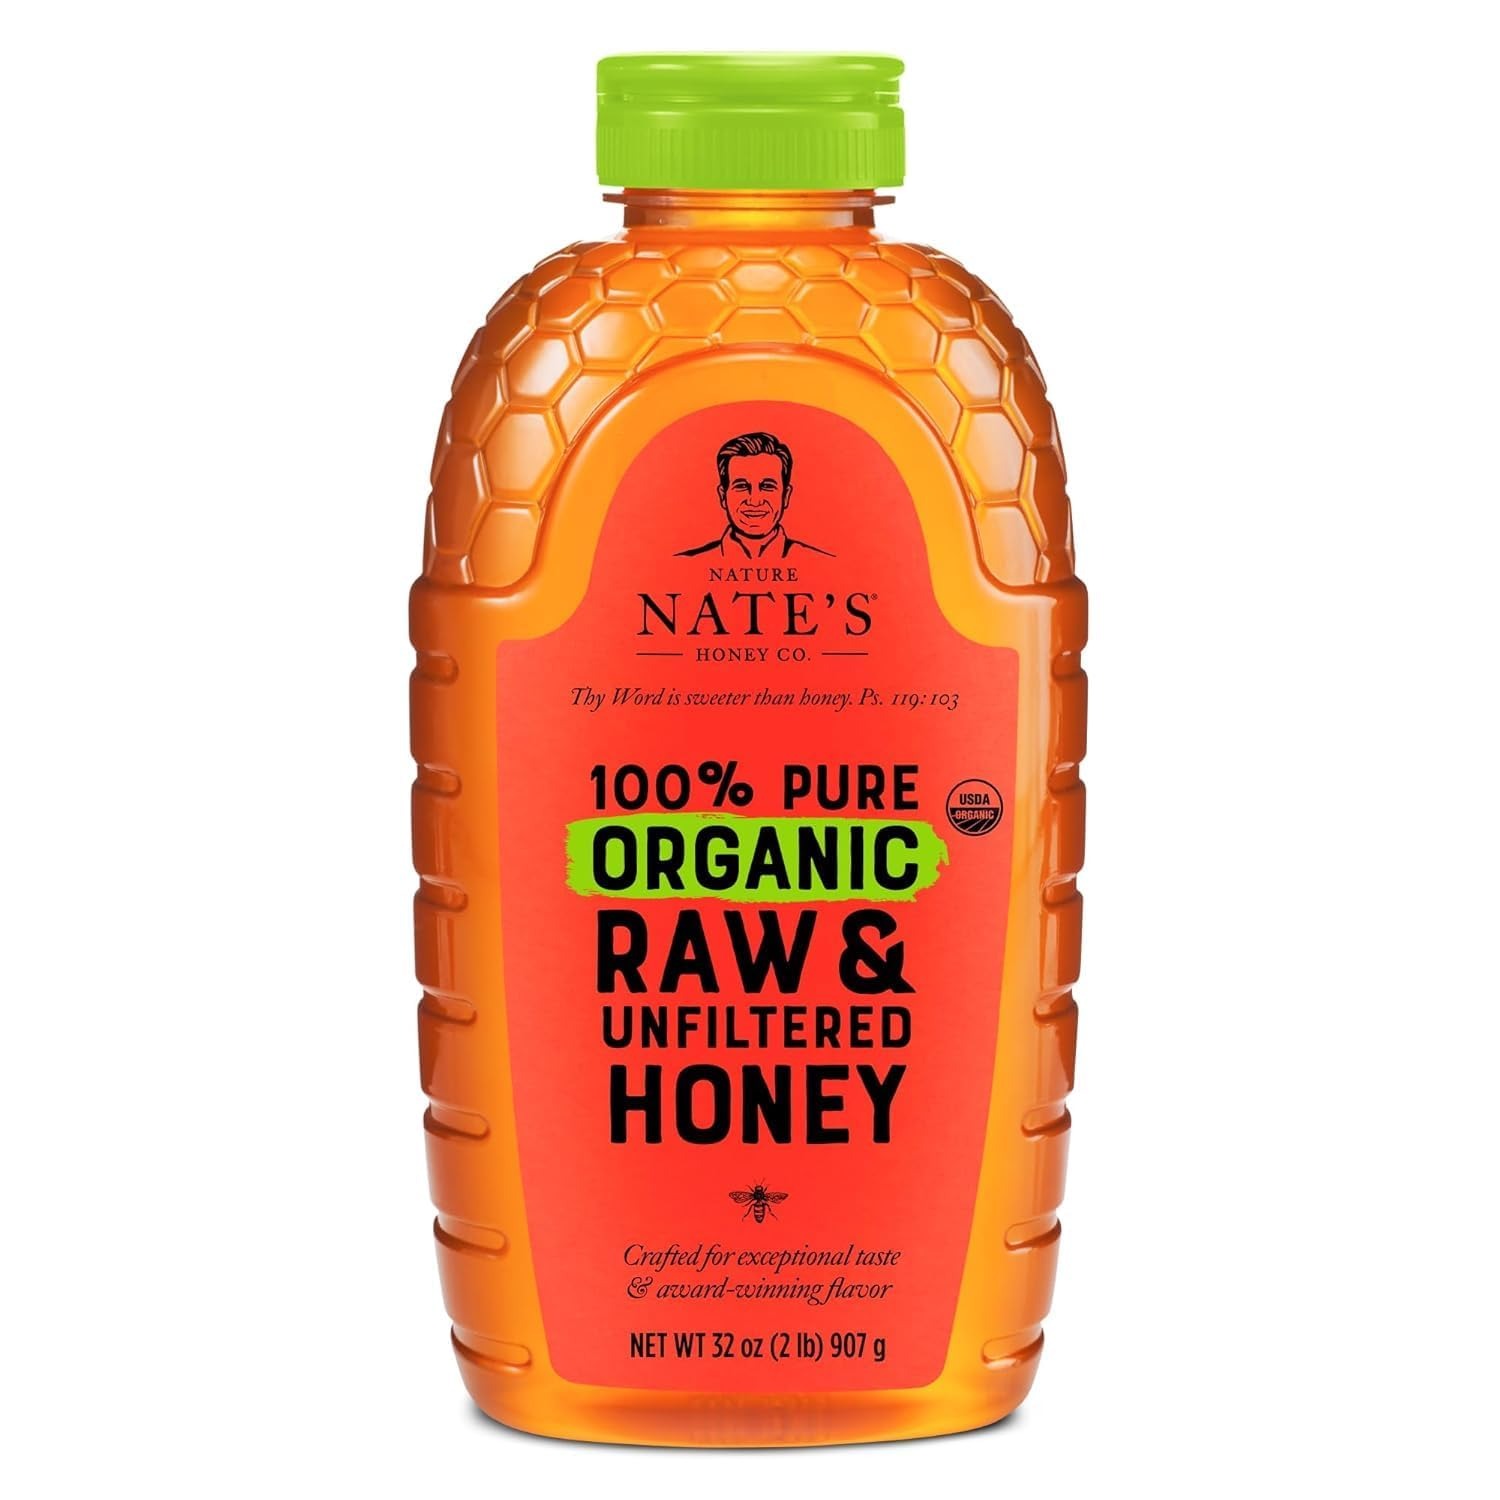
Item Name: Nate's Organic 100% Pure, Raw & Unfiltered Honey - USDA Certified Organic - 32oz. Squeeze Bottle
Bullet Point 1: Nature Nate's 100% Pure Organic, Raw, & Unfiltered Honey is a sweetener as nature intended
Bullet Point 2: Only ingredient is honey; All we add is the bottle
Bullet Point 3: We partner closely with beekeepers from around the world to source the highest-quality and best-tasting USDA-certified organic honey
Bullet Point 4: Every bottle of Nature Nate's raw honey has a purity guarantee to uphold strict testing standards that provide an unmatched level of care and precision that would make any honeybee proud
Bullet Point 5: Our organic raw & unfiltered honey blend is crafted for exceptional taste
Value: 32.0
Unit: Ounce

Price: 19.99